SS Arabic (1902)

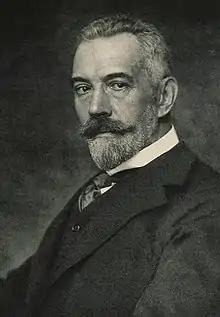
German Chancellor Bethmann Hollweg in 1914. Bethmann Hollweg was the main opponent of the unrestricted submarine war in the German government.

The attack was met with panic from German Chancellor Theobald von Bethmann Hollweg and the German Foreign Office under Gottlieb von Jagow. Senior staff at the Foreign Office wrote angrily: "The attacks on the and the "Arabic" prove that new incidents with America are possible at any time. [...] Both ships were torpedoed without previous warning while sailing *to* America. That the torpedo fired at the Orduna missed is only an accident." The fact that the ships were heading out from the UK undercut all of the German excuses about the "Lusitania" carrying munitions, and indicated that any submarine captain could cause war between Germany and the US at any time. The Chancellor and the Foreign Office agreed that cruiser rules with passenger ships was absolutely imperative.